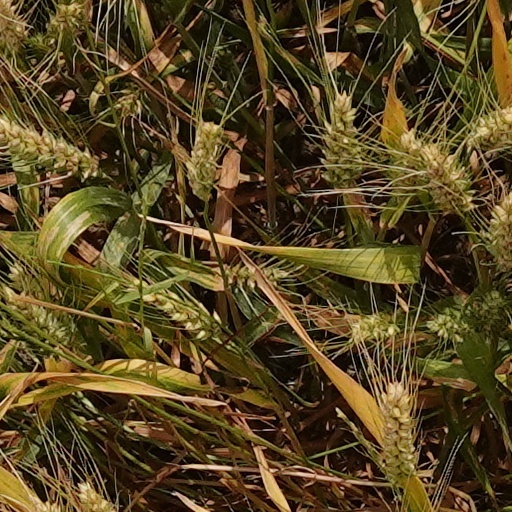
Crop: wheat